José Goles

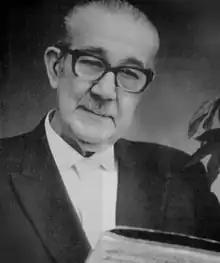

José Goles Radnic (March 10, 1917 - June 8, 1993) was a Chilean composer and songwriter active from 1939 to 1987. He was the son of immigrants from Yugoslavia and grew up in Antofagasta. His most famous songs include "El paso del pollo", "Simbad el marino", “Póngale que póngale”, “Así es el amor”, “Evocacion”, “Sureña linda”, “Paloma torcaza” and “La gallina francolina ". He also organized the Chilean composers union to recognize and enforce the rights of songwriters in their compositions. In 1987, he was the first person to be honored with the designation as fundamental figures of Chilean music.